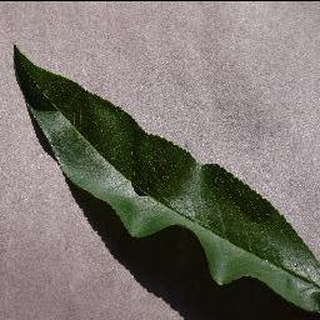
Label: healthy_peach